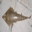
Label: ray